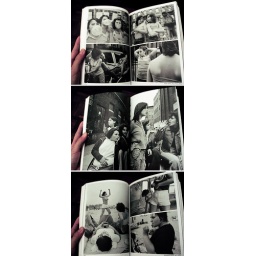
flipping through prince street girls by susan meiselas